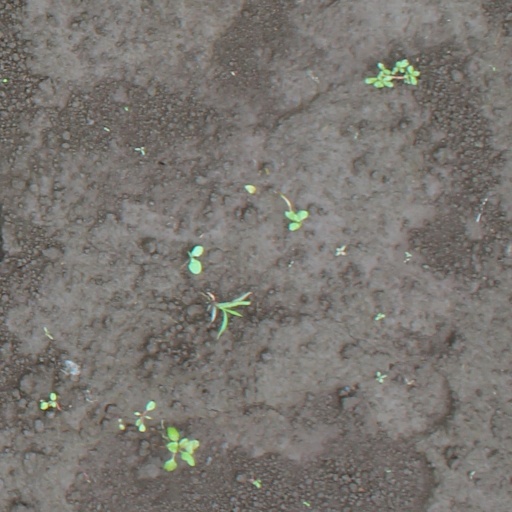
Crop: soybean